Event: Nepal Earthquake
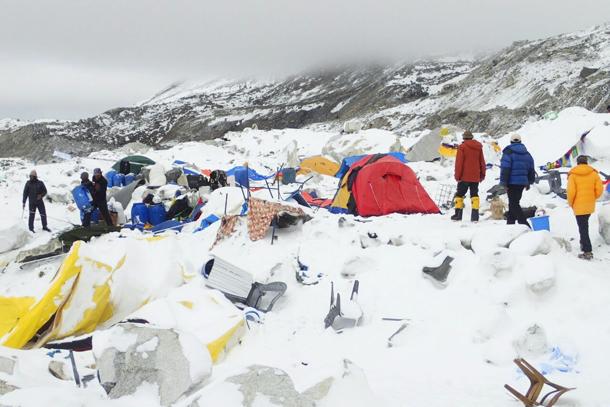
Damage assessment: damage